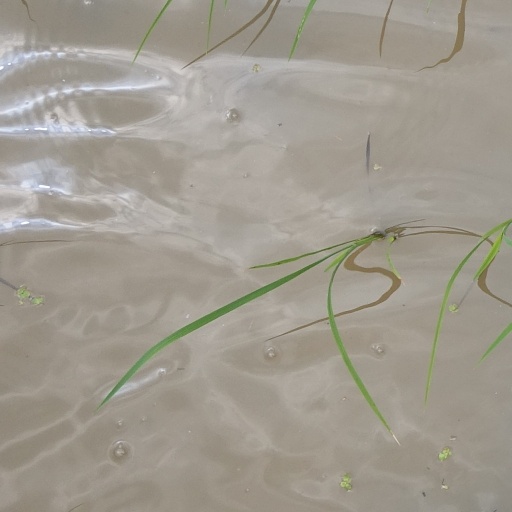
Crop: rice